1493

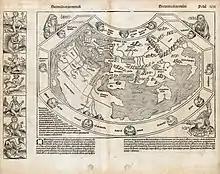
Hartmann Schedel's 1493 map of the world

Year 1493 (MCDXCIII) was a common year starting on Tuesday of the Julian calendar.